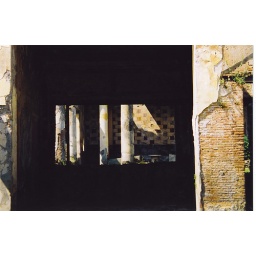
View through a window into the interior of a nearby house in Pompeii, near Naples, Italy - April 2002